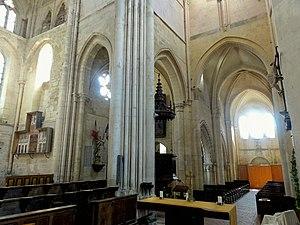
Croisée du transept, vue vers le sud-ouest.
L'église Saint-Lucien est une église catholique paroissiale située à Bury, en France. Elle réunit une nef romane de trois travées avec bas-côtés achevée vers 1140 à un transept et un chœur gothiques terminés vers 1240. L'église n'a jamais subi de remaniements affectant son plan, son élévation ou sa structure depuis cette date. La première moitié du XVIᵉ siècle apporte seulement des remaniements mineurs, concernant le remplacement de certaines voûtes et piliers, ou l'équipement de quelques fenêtres gothiques d'un remplage flamboyant. Les deux parties de l'édifice sont remarquables : la partie romane pour posséder des voûtes sur croisées d'ogives précoces et un décor intérieur inhabituel avec des arcades ornées de bâtons brisés, et la partie gothique pour l'importance de ses volumes et leur harmonie, ainsi que pour la décoration soignée de la façade méridionale. Un clocher proprement dit fait défaut, mais l'église comporte deux tourelles d'escalier d'envergure, l'une romane, l'autre gothique. Dans son ensemble, l'église Saint-Lucien est d'un grand intérêt archéologique et se distingue par ses dimensions généreuses par rapport à la taille du village.